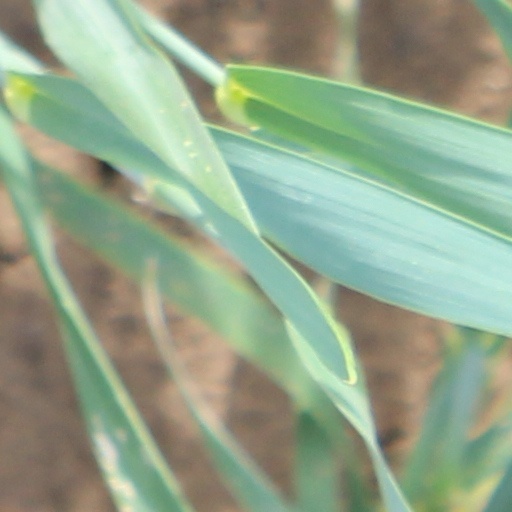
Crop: wheat